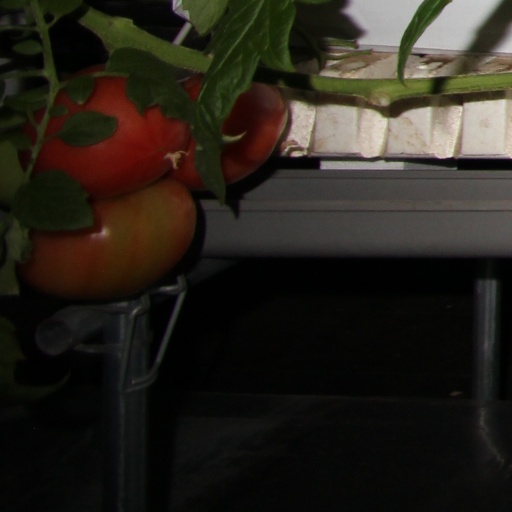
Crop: tomato